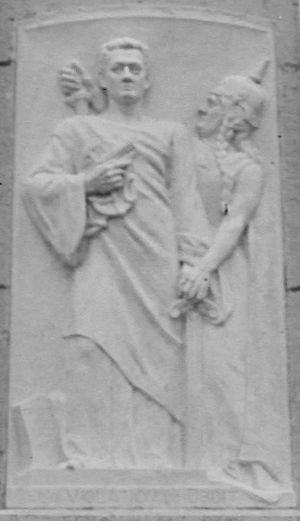
Joncherey. Premier monument au caporal Peugeot (détruit par les Allemands en 1940). Détail du bas-relief avec l'inscription
Jules André Peugeot, né le 11 juin 1893 à Étupes dans le Doubs et mort le 2 août 1914 à Joncherey dans le Territoire de Belfort, est un caporal de l’armée française. Il est le premier mort militaire français de la Première Guerre mondiale.